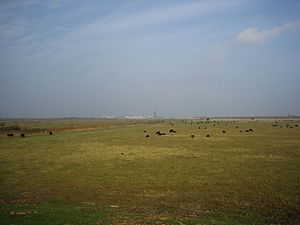
Fælled
Kalvebod Fælled på Vestamager
En fælled er et fælles græsningsareal, som hører til landsbyfællesskabet. Her havde de forskellige bønder, og i en vis udstrækning også husmændene, oprindelig deres kvæg gående mellem hinanden på græs. I nyere tid bliver fællederne brugt som fælles naturområde, sportsområde eller parkanlæg. Eksempler er de københavnske fælleder: Amager Fælled, Kalvebod Fælled samt de tidligere Nørre- og Østerfælleder.